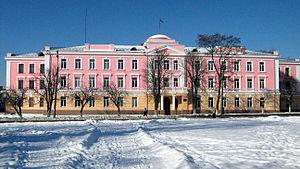
Chepetivka ou Chepetovka est une ville de l'oblast de Khmelnytskyï, en Ukraine, et le centre administratif du raïon de Chepetivka. Sa population s'élevait à 43 255 habitants en 2014.